William Platt

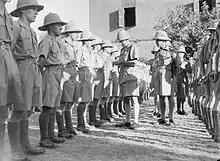
William Platt inspecting troops during the Second World War

General Sir William Platt (14 June 1885 – 28 September 1975) was a senior officer of the British Army during both the First and the Second World Wars.